The Weasel Grave

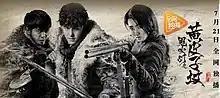
Promotional image

The Weasel Grave is a 2017 Chinese web series adapted from the second book of the novel series "Ghost Blows Out the Light" directed by acclaimed director Guan Hu. It stars Ethan Juan, Xu Lu, Hao Hao and Liu Chao. The timeline of story marked it as a prequel to the other adaptations.